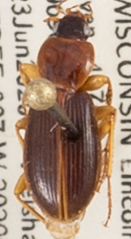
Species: Synuchus impunctatus
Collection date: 2020-06-23
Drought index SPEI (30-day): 0.8
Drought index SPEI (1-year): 0.9
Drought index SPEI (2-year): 2.09